Hostages Trial

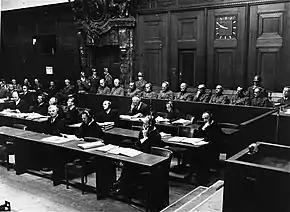
Defendants in the dock and their lawyers during the Hostages Trial

The United States of America v. Wilhelm List, et al., commonly known as the Hostages Trial, was the seventh of the twelve "Subsequent Nuremberg trials" for war crimes and crimes against humanity after the end of World War II between 1947 and 1948. The accused were 12 "Wehrmacht" generals of the Balkan Campaign charged with ordering the hostage-taking of civilians, wanton shootings of these hostages, the reprisal killings of civilians, and the execution without trial of captured "partisans" (both real and suspected) perpetrated by German troops in occupied Greece, Albania and Yugoslavia. The defendant Lothar Rendulic was further charged for using scorched earth in Finland during the Lapland War in 1944.